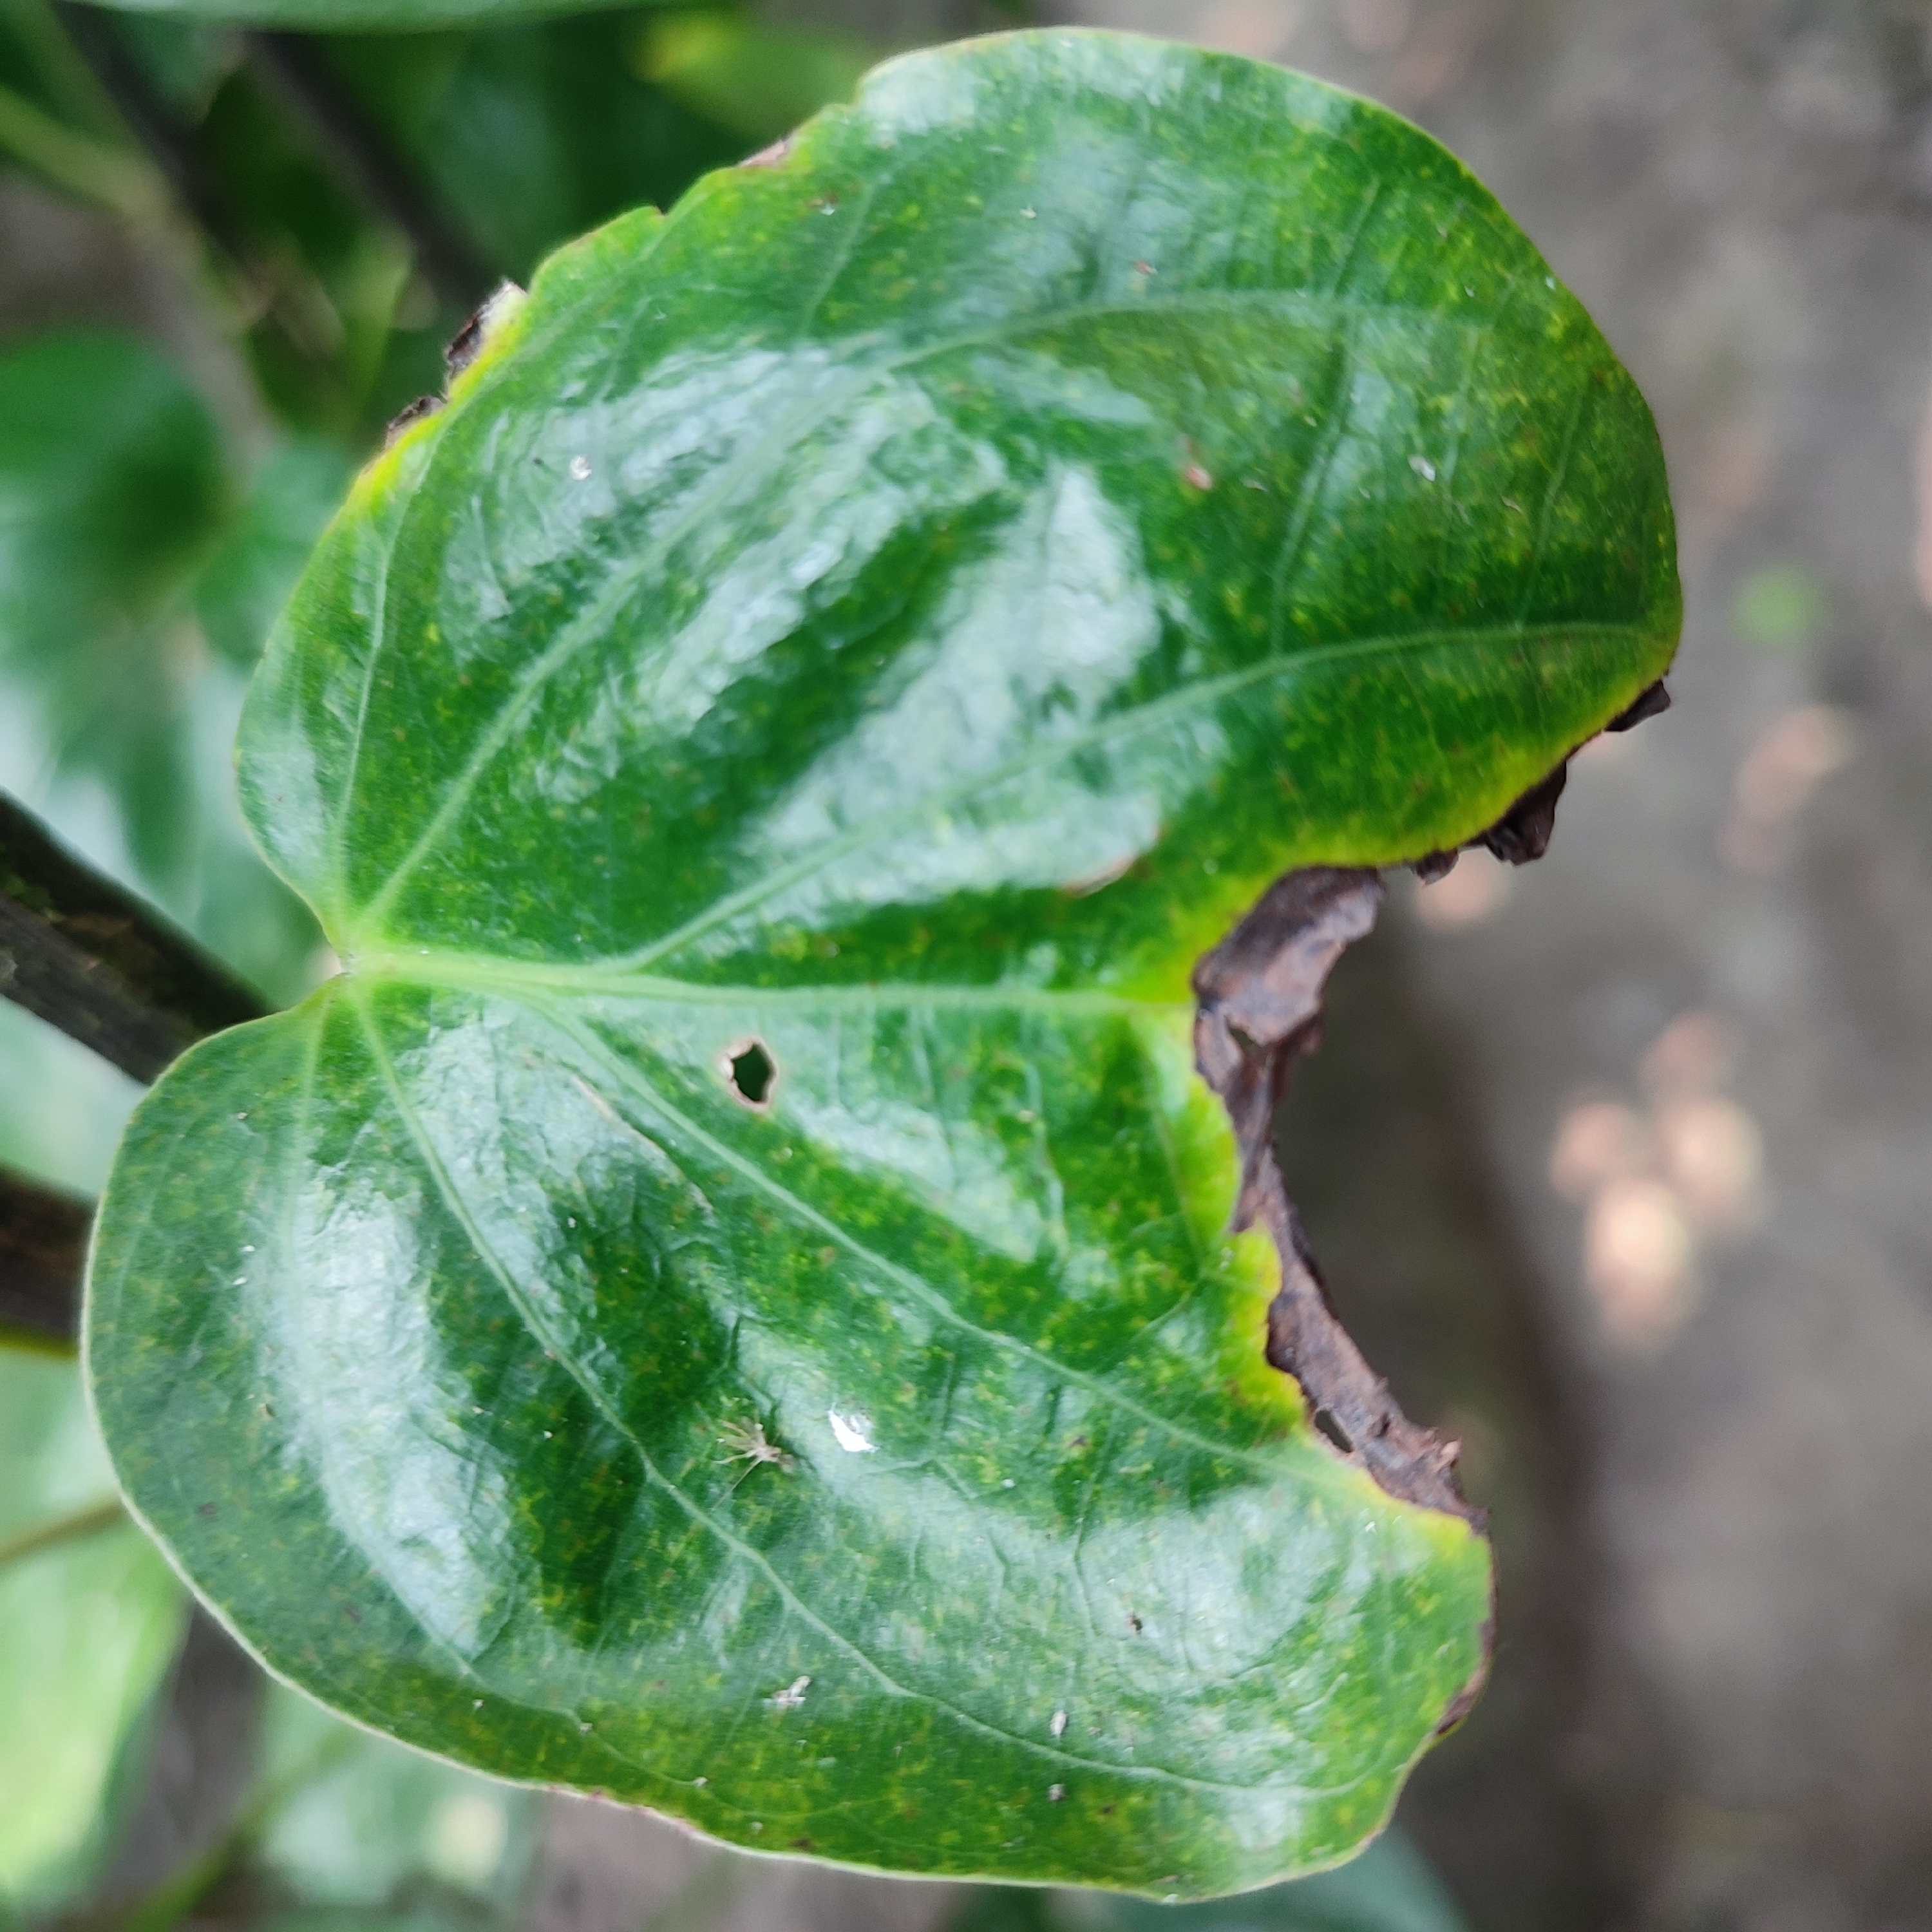
Label: Bacterial_Leaf_Disease